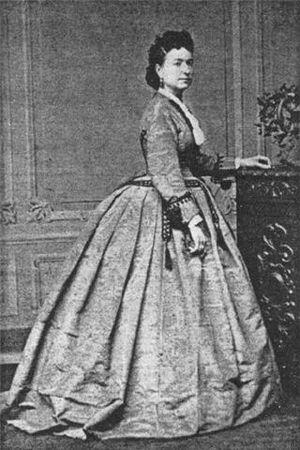
Marie Vernet est l'une - voire la première - mannequin professionnelle de l'histoire, et épouse du couturier Charles Frederick Worth.
Le mannequinat est l'activité exercée par le mannequin, personne qui pose ou s'expose pour valoriser les produits de l'industrie de la mode. Les mannequins sont employés principalement pour la promotion de l'habillement, des accessoires de mode et des produits de beauté. Le métier, exclusivement féminin au départ, débute réellement au milieu du XIXᵉ siècle sur l'impulsion de Charles Frederick Worth. « Essayeuse » puis « sosie », le terme de « mannequin » ne commence à être utilisé qu'à partir du XXᵉ siècle. La distinction est alors faite entre le « modèle » statique et le « mannequin » mobile, mais le domaine de la mode n'a retenu de nos jours que le terme « mannequin » de façon générique.